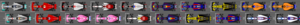
Le Grand Prix automobile de Russie 2018 disputé le 30 septembre 2018 sur l'Autodrome de Sotchi, est la 992ᵉ épreuve du championnat du monde de Formule 1 courue depuis 1950. Il s'agit de la 5ᵉ édition du Grand Prix de Russie comptant pour le championnat du monde de Formule 1 et la seizième manche du championnat 2018.